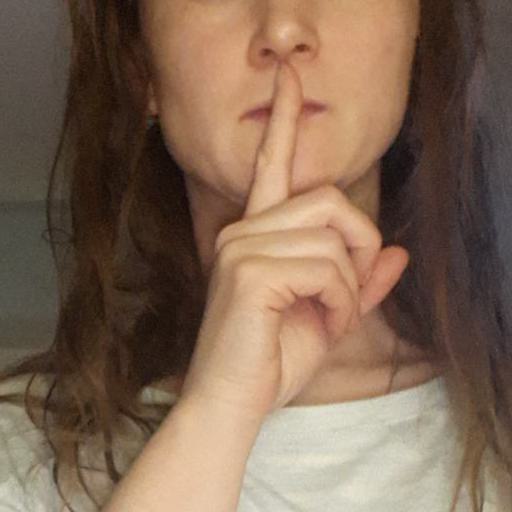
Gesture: mute